Jacob Druckman

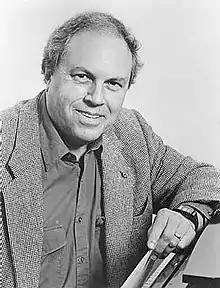

Jacob Raphael Druckman (June 26, 1928 – May 24, 1996) was an American composer born in Philadelphia.